Jasper Alston Atkins

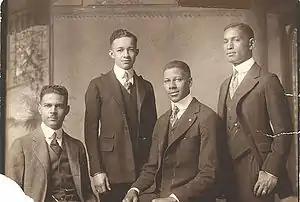
(left to right): Jasper Alston Atkins, Charles A. Chandler, Mifflin Gibbs, and Leroy Pierce.

Jasper Alston Atkins was born August 8, 1898, in Winston-Salem, North Carolina to Dr. Simon Green Atkins and Mrs. Oleona Pegram Atkins. Prior to Jasper's birth, his parents founded the Slater Industrial Academy on September 28, 1892. Jasper would attend this school, and upon his graduation in 1915 the name was changed to Slater State Normal School. The institution became Winston-Salem State Teacher's College in 1925 and Winston-Salem State University in 1969.